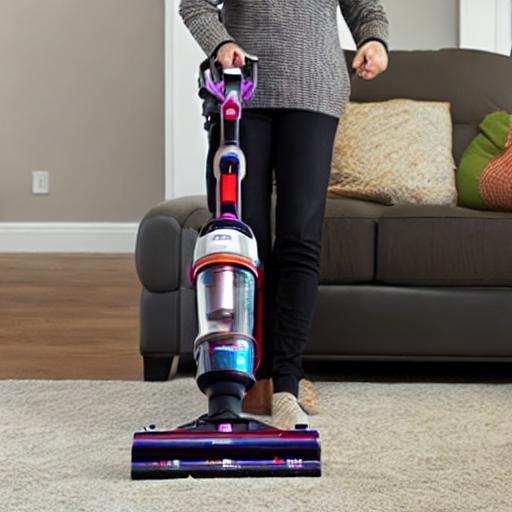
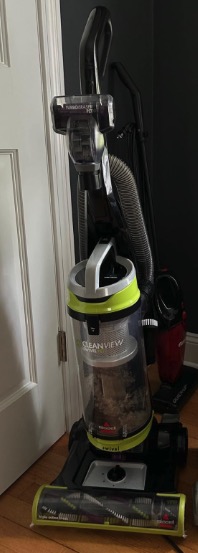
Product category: items_vacuum
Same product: no